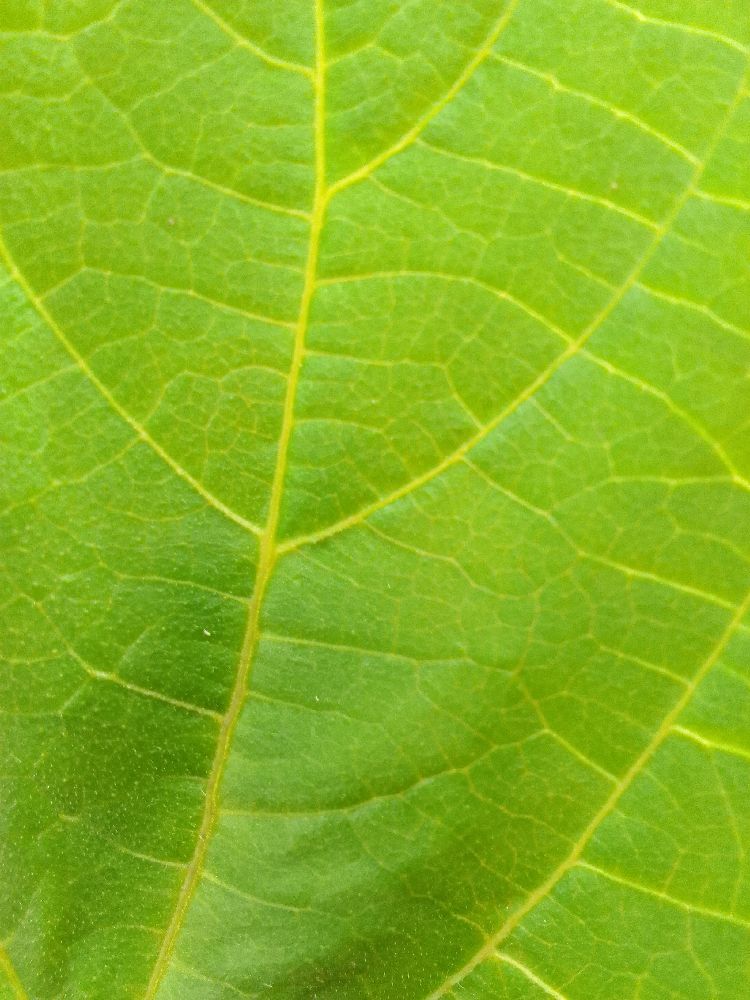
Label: healthy